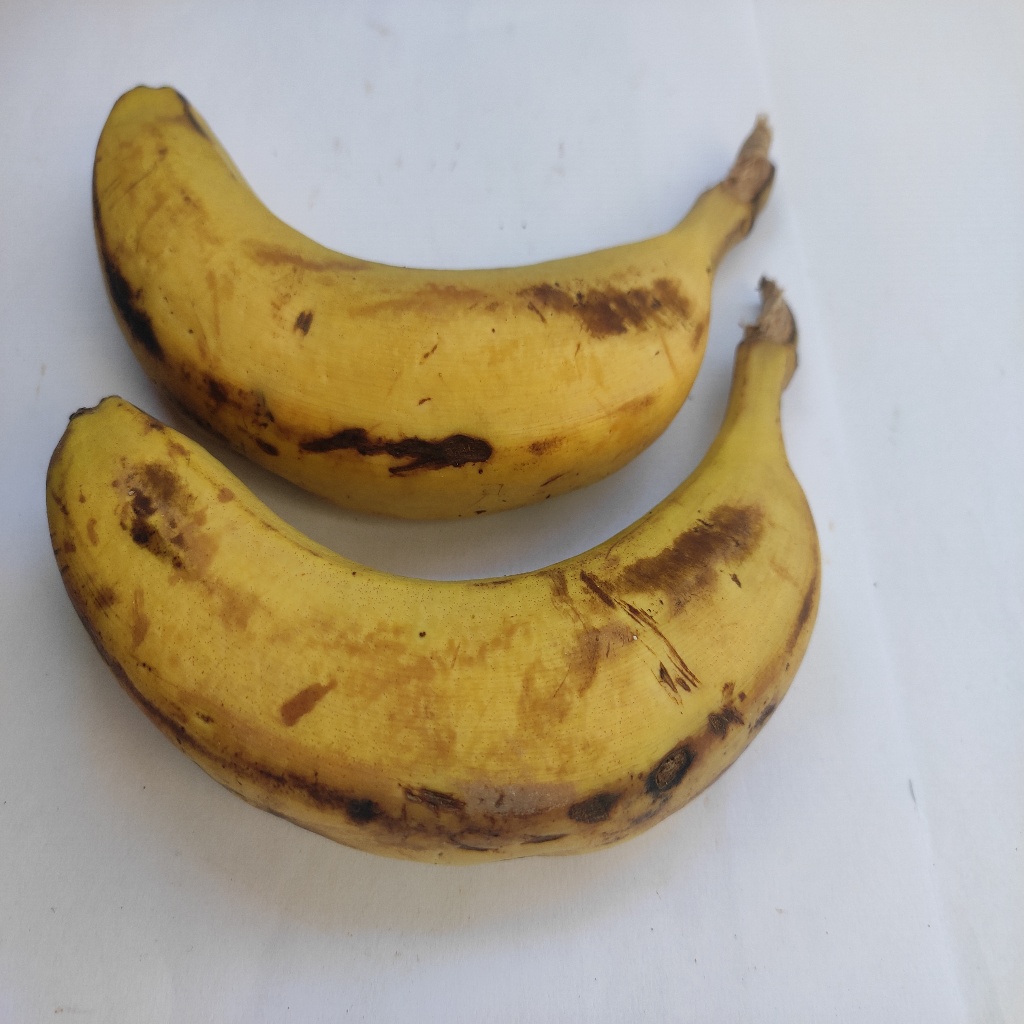
Crop: banana
Quality class: Class_A